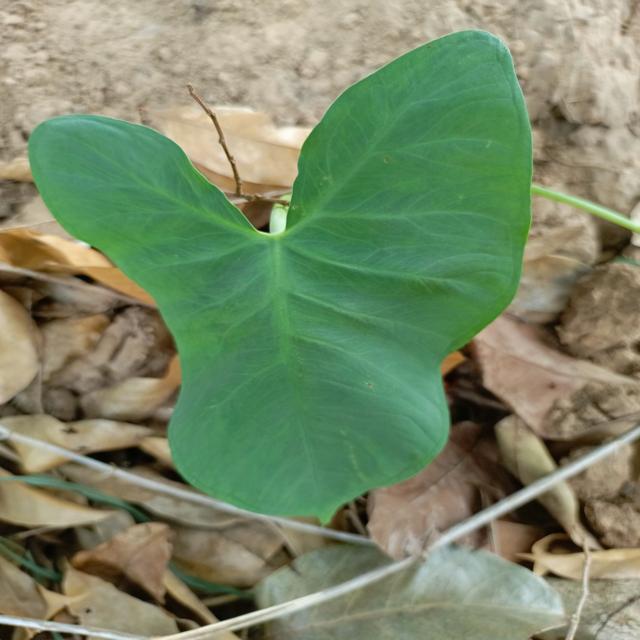
Label: Healthy